MAVEN

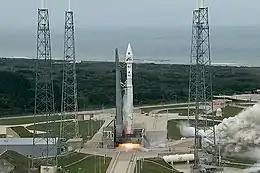
MAVEN – Atlas V ignition (18 November 2013)

Proposed in 2006, the mission was the second of NASA's Mars Scout Program, which had previously yielded Phoenix. It was selected for development for flight in 2008.